2013–2014 Thai political crisis

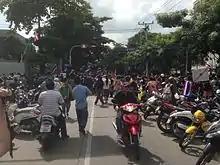
Demonstration at the Ministry of Labour, Bangkok

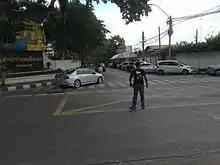
Demonstrator mans a road block near the Ministry of Labour in Bangkok.

On 25 November 2013, anti-government protesters from the People's Democratic Reform Committee led by Suthep began marched to several government offices and forced their way inside the Ministry of Finance, the Budget Bureau, the Ministry of Foreign Affairs, and the Public Relations Department, forcing their closure without police intervention, due to government fears that this could result in a repeat 2006 military coup. Yingluck invoked the Internal Security Act (ISA) in all districts of Bangkok and Nonthaburi Province, and the Bang Phli and Lat Lum Kaeo Districts of Samut Prakan and Pathum Thani Provinces respectively. (This was in addition to the central districts of Bangkok, where the ISA had been in effect since the previous month.) However, no direct confrontations between the protesters and security authorities occurred. The protesters continued on 27 November by rallying outside another ten ministry offices, cutting off electricity and forcing the evacuation of the Department of Special Investigation's headquarters, and staging a sit-in at the Chaeng Watthana Government Complex. Protesters also rallied at twenty-four provincial halls, mainly in the south, a traditional Democrat Party base of support.